Nadendla Manohar

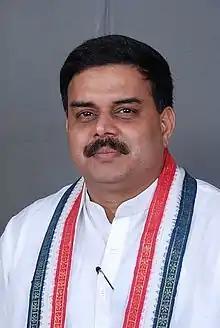
Nadendla Manohar

Nadendla Manohar (born 6 April 1964) is an Indian politician who has been serving as the Minister of Civil Supplies, Food and Consumer Affairs in Andhra Pradesh government. He is a Member of the Legislative Assembly from Tenali Assembly constituency. He previously served as the Speaker of Andhra Pradesh Legislative Assembly. He was the last speaker of the United Andhra Pradesh before the formation of the Telangana state on 2 June 2014. Nadendla Manohar was sworn in as the 18th Speaker of Andhra Pradesh Legislative Assembly on 4 June 2011. He is a two-time Member of the Legislative Assembly in Andhra Pradesh. On 12 October 2018 he joined Jana Sena Party.